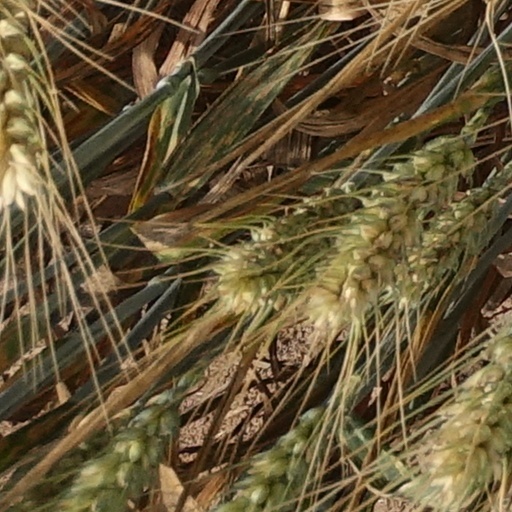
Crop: wheat